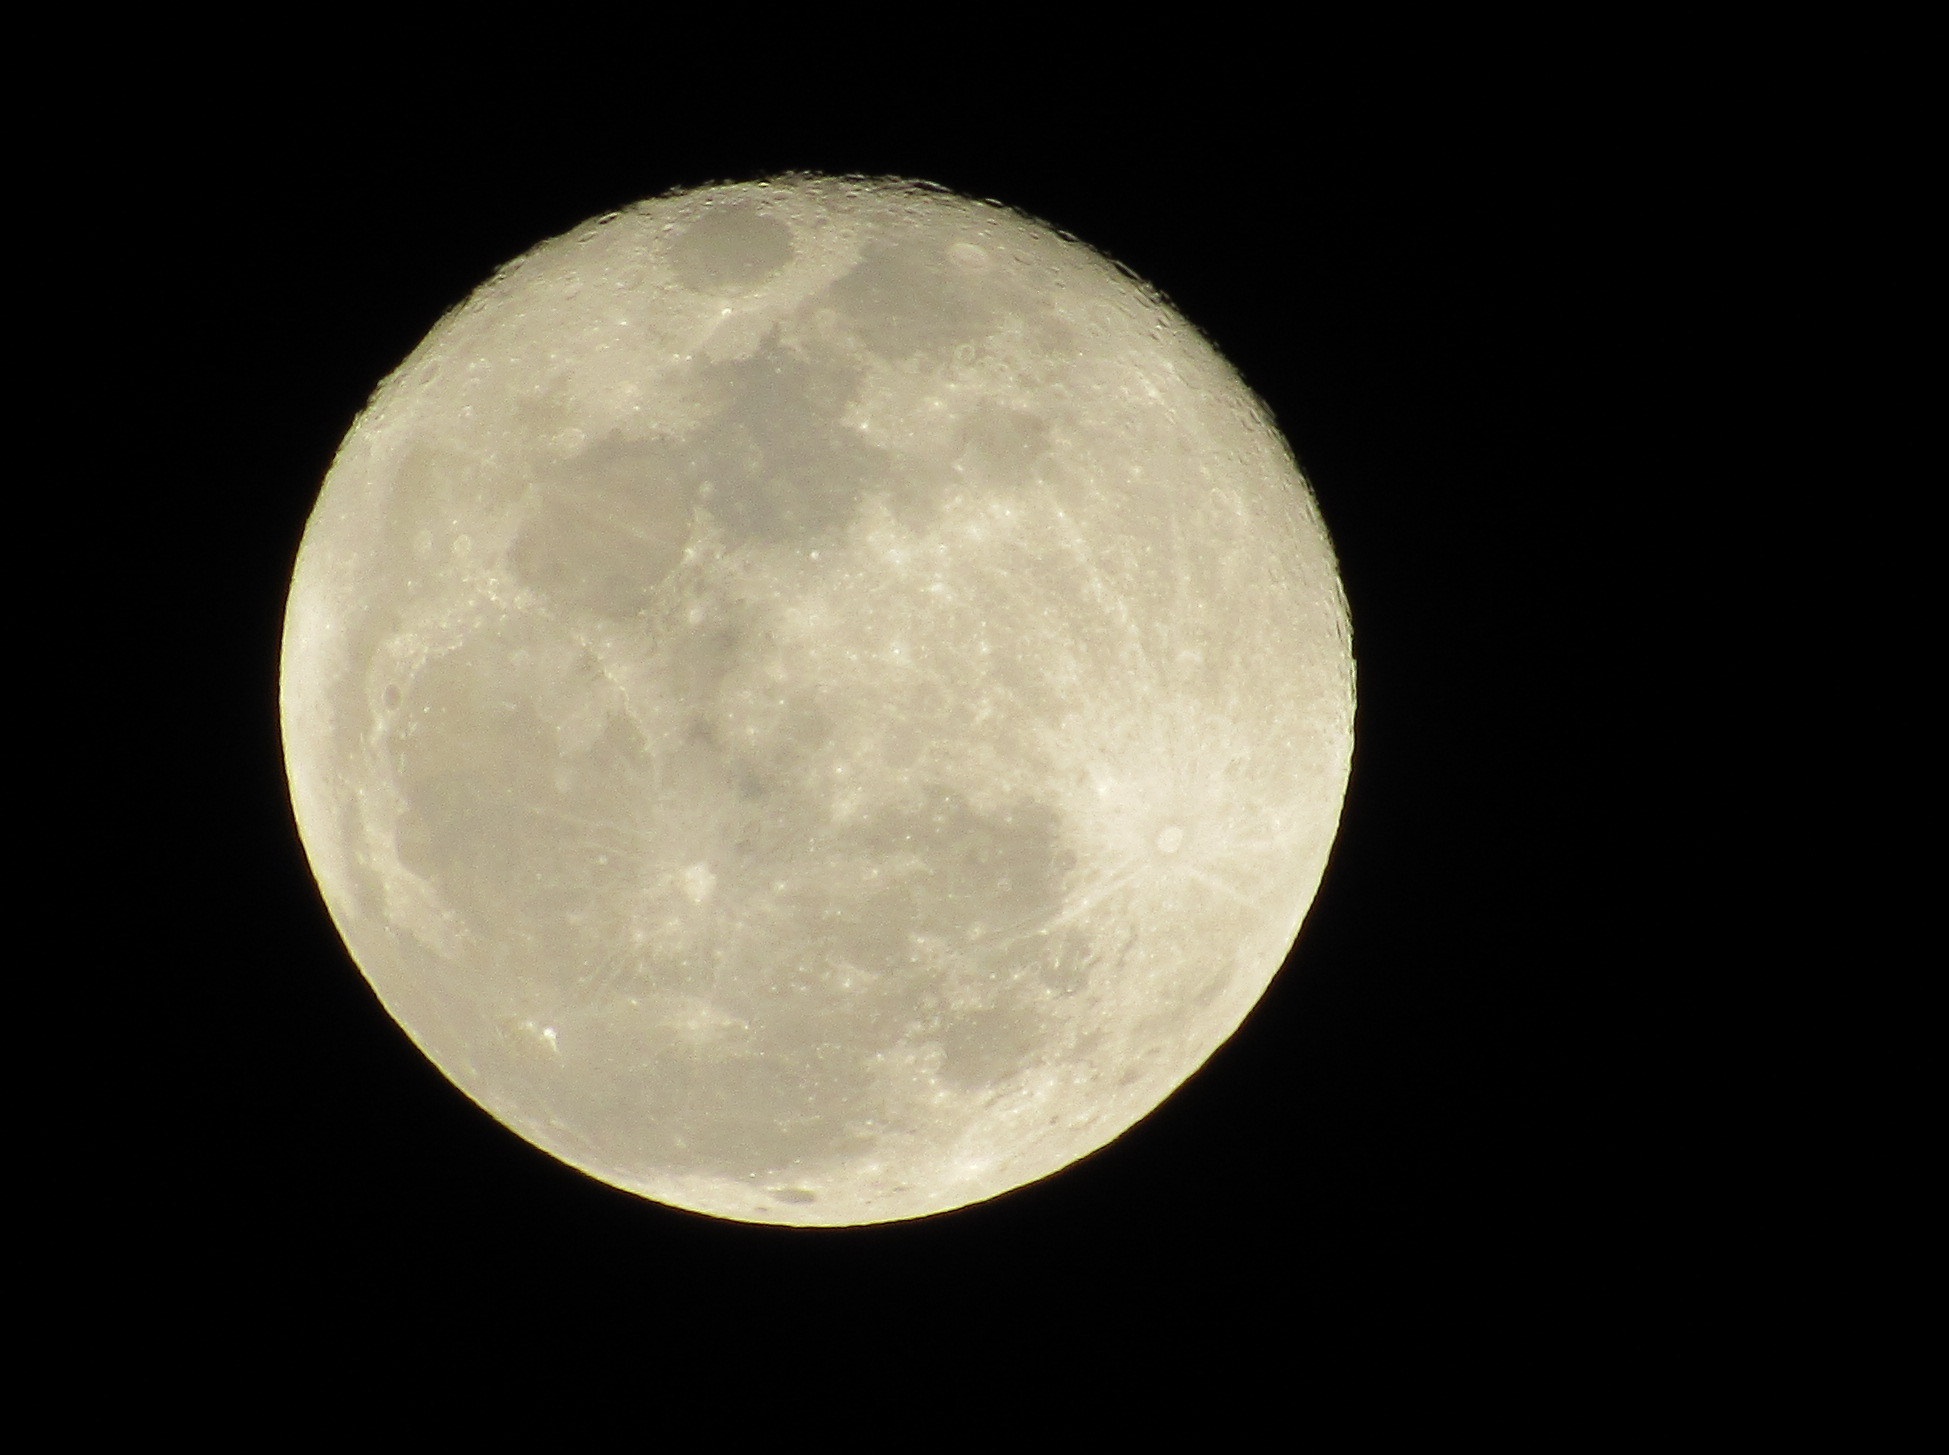
atmosphere, moon, full moon, circle, astronomy, astronomical object